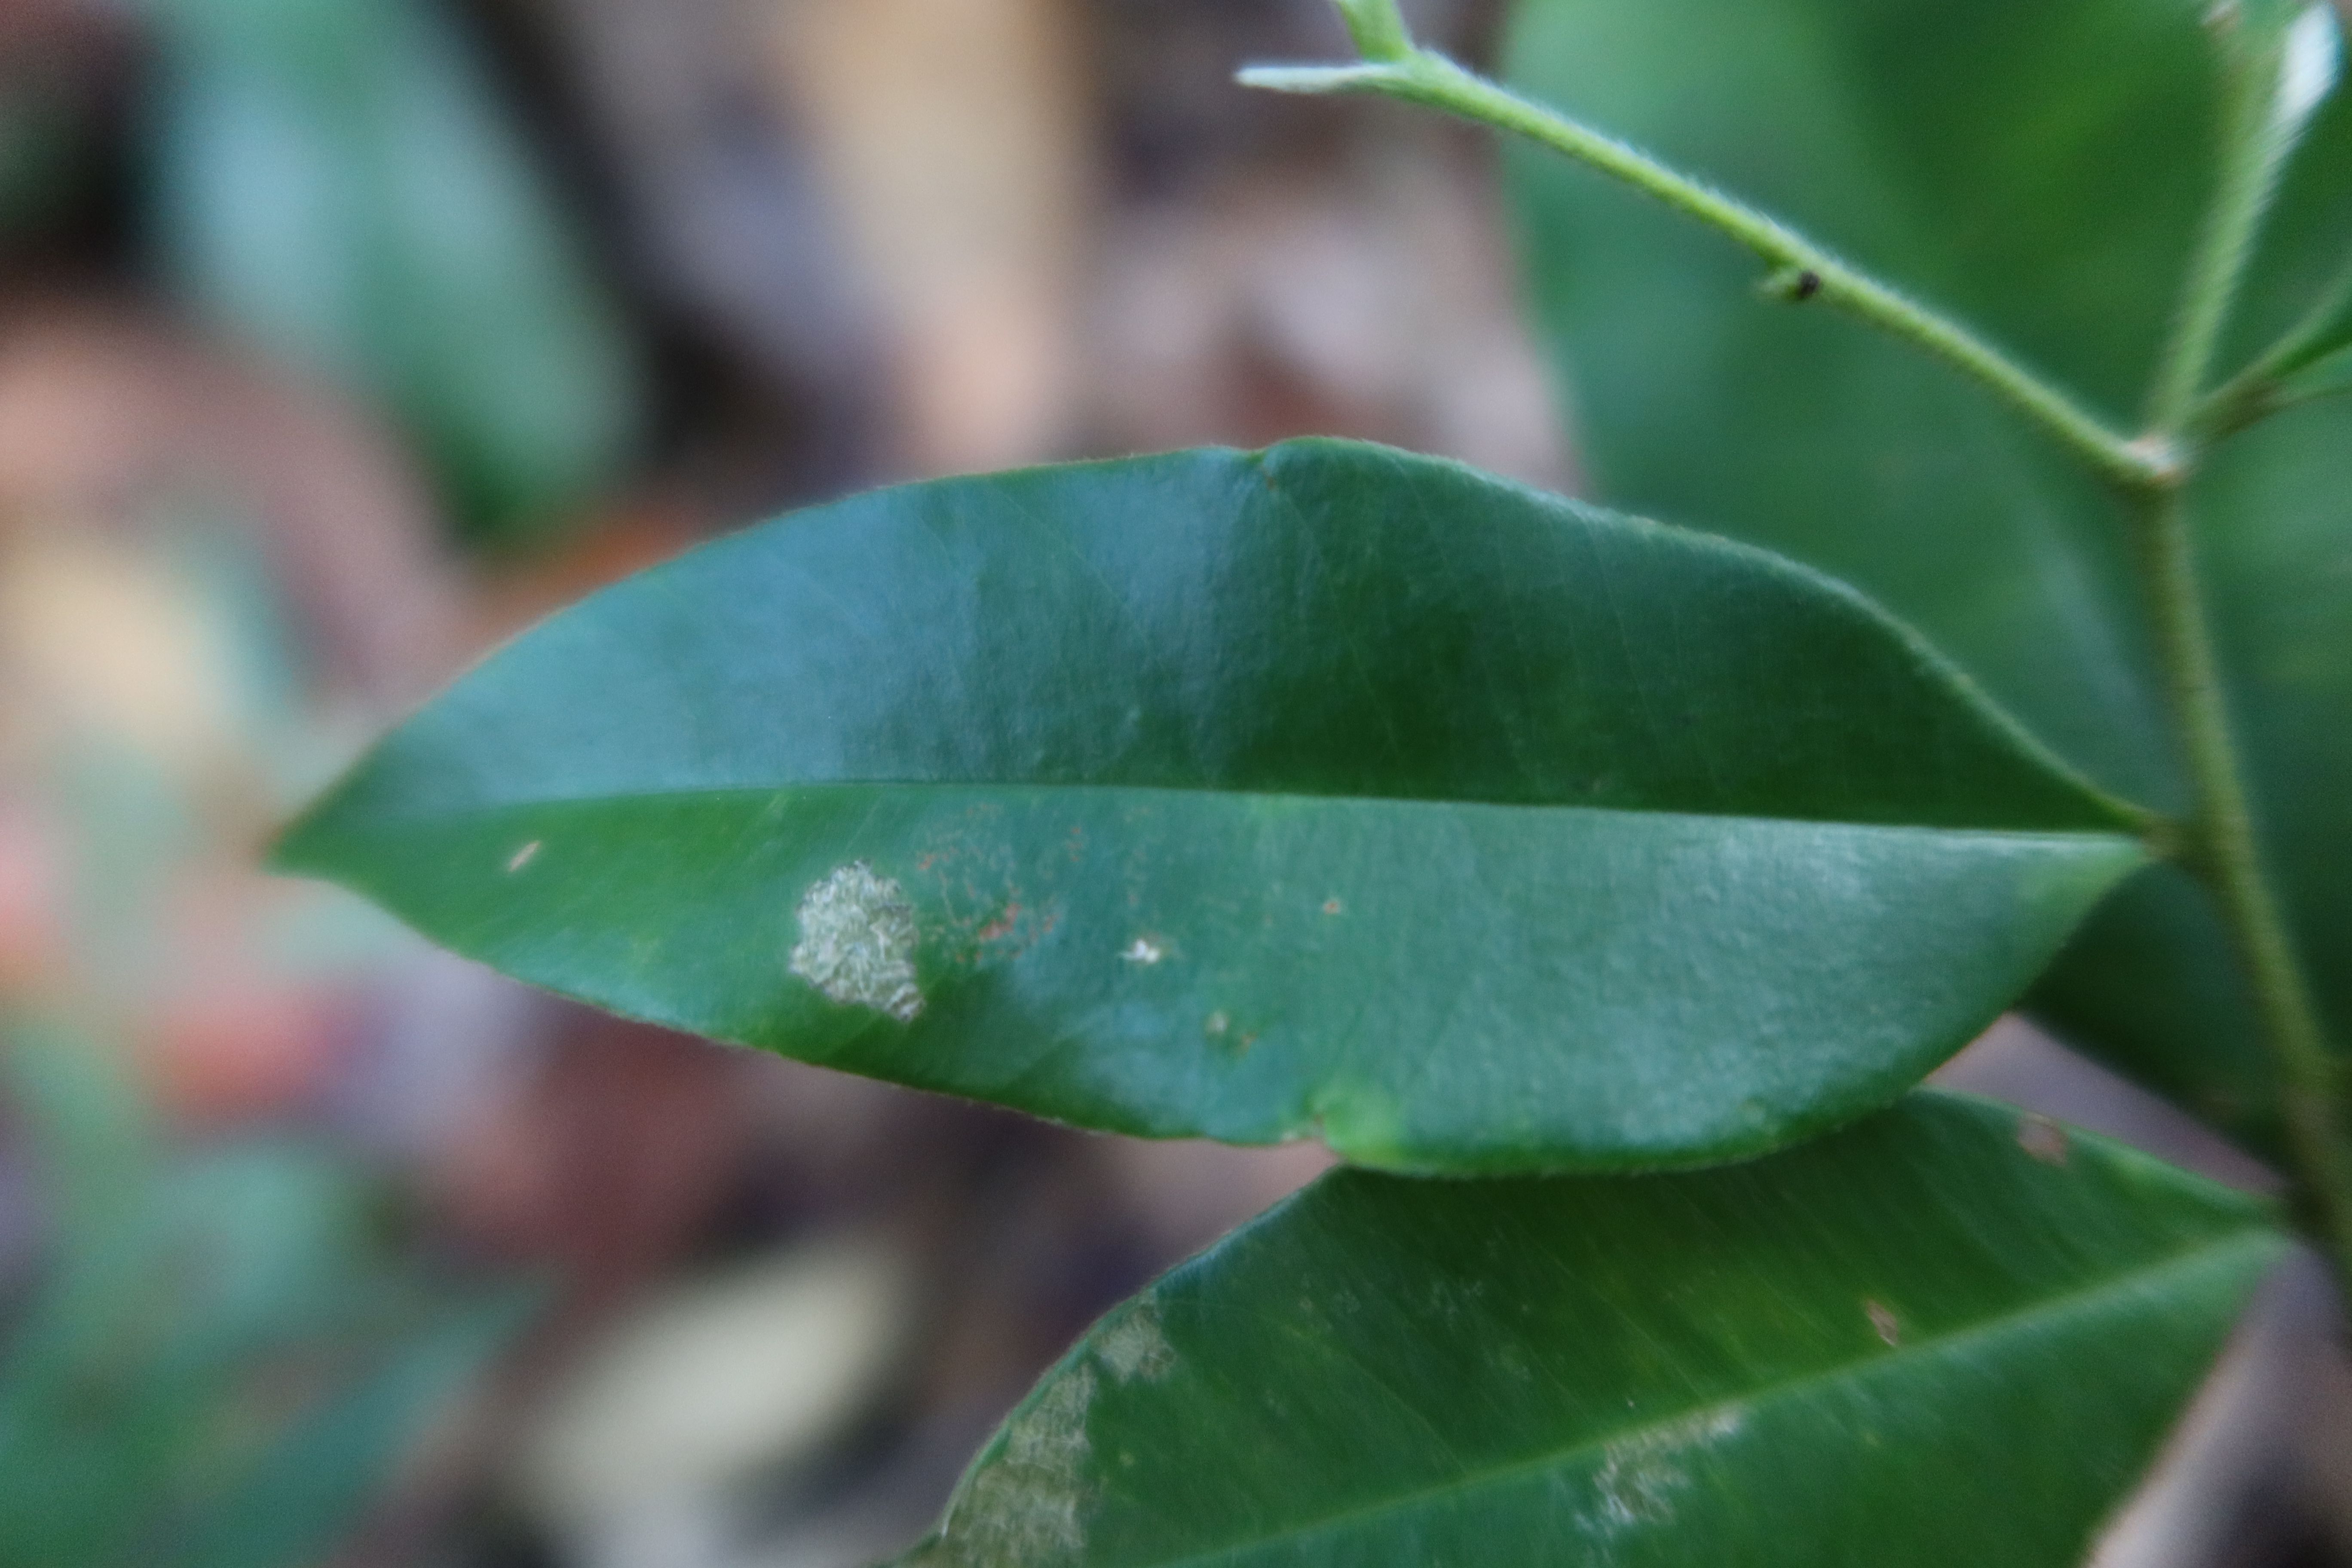
Label: Mealy bugs